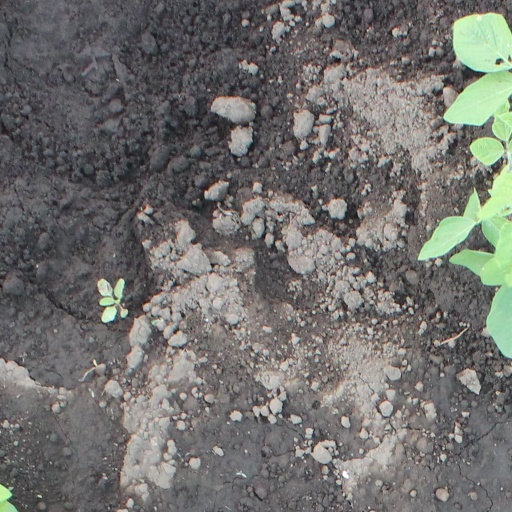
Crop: soybean